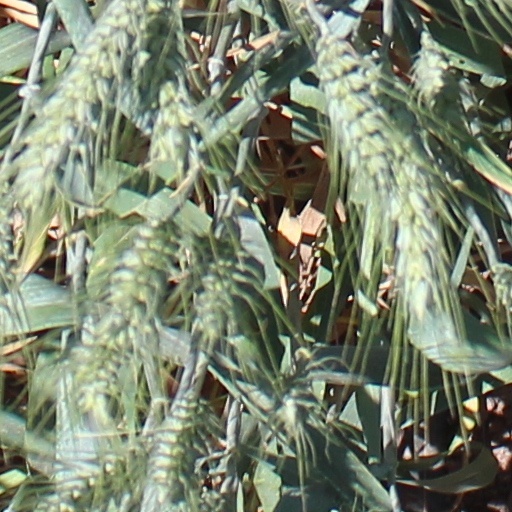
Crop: wheat